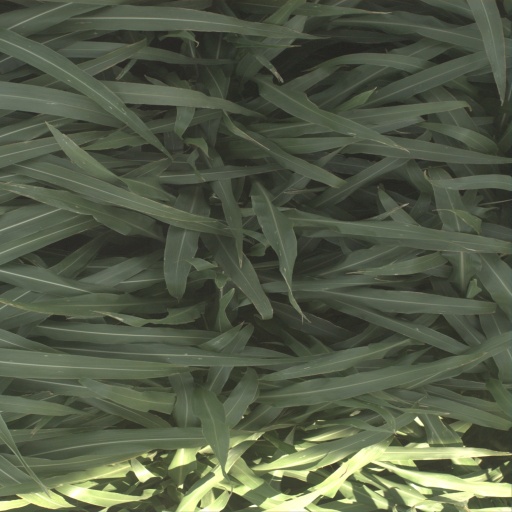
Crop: sorghum